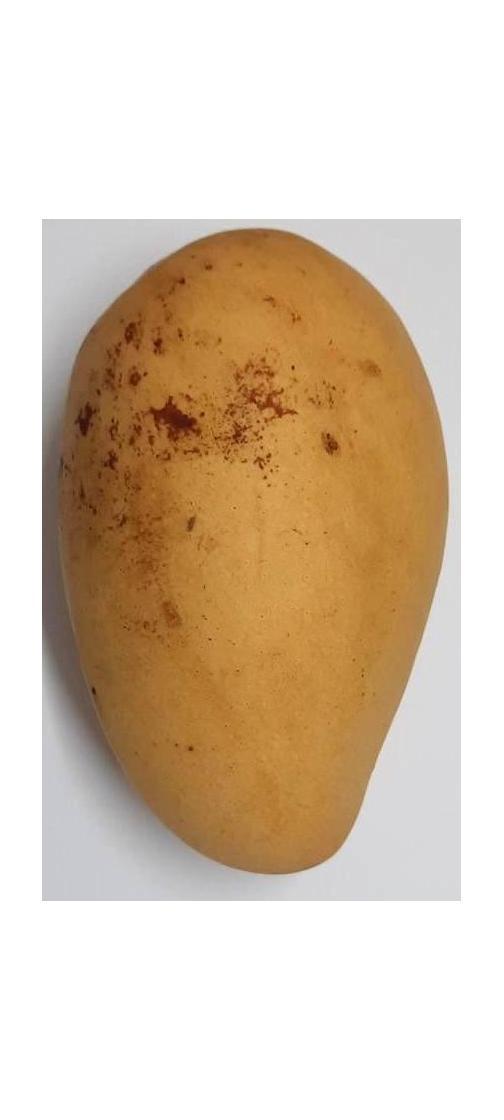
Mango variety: Katimon